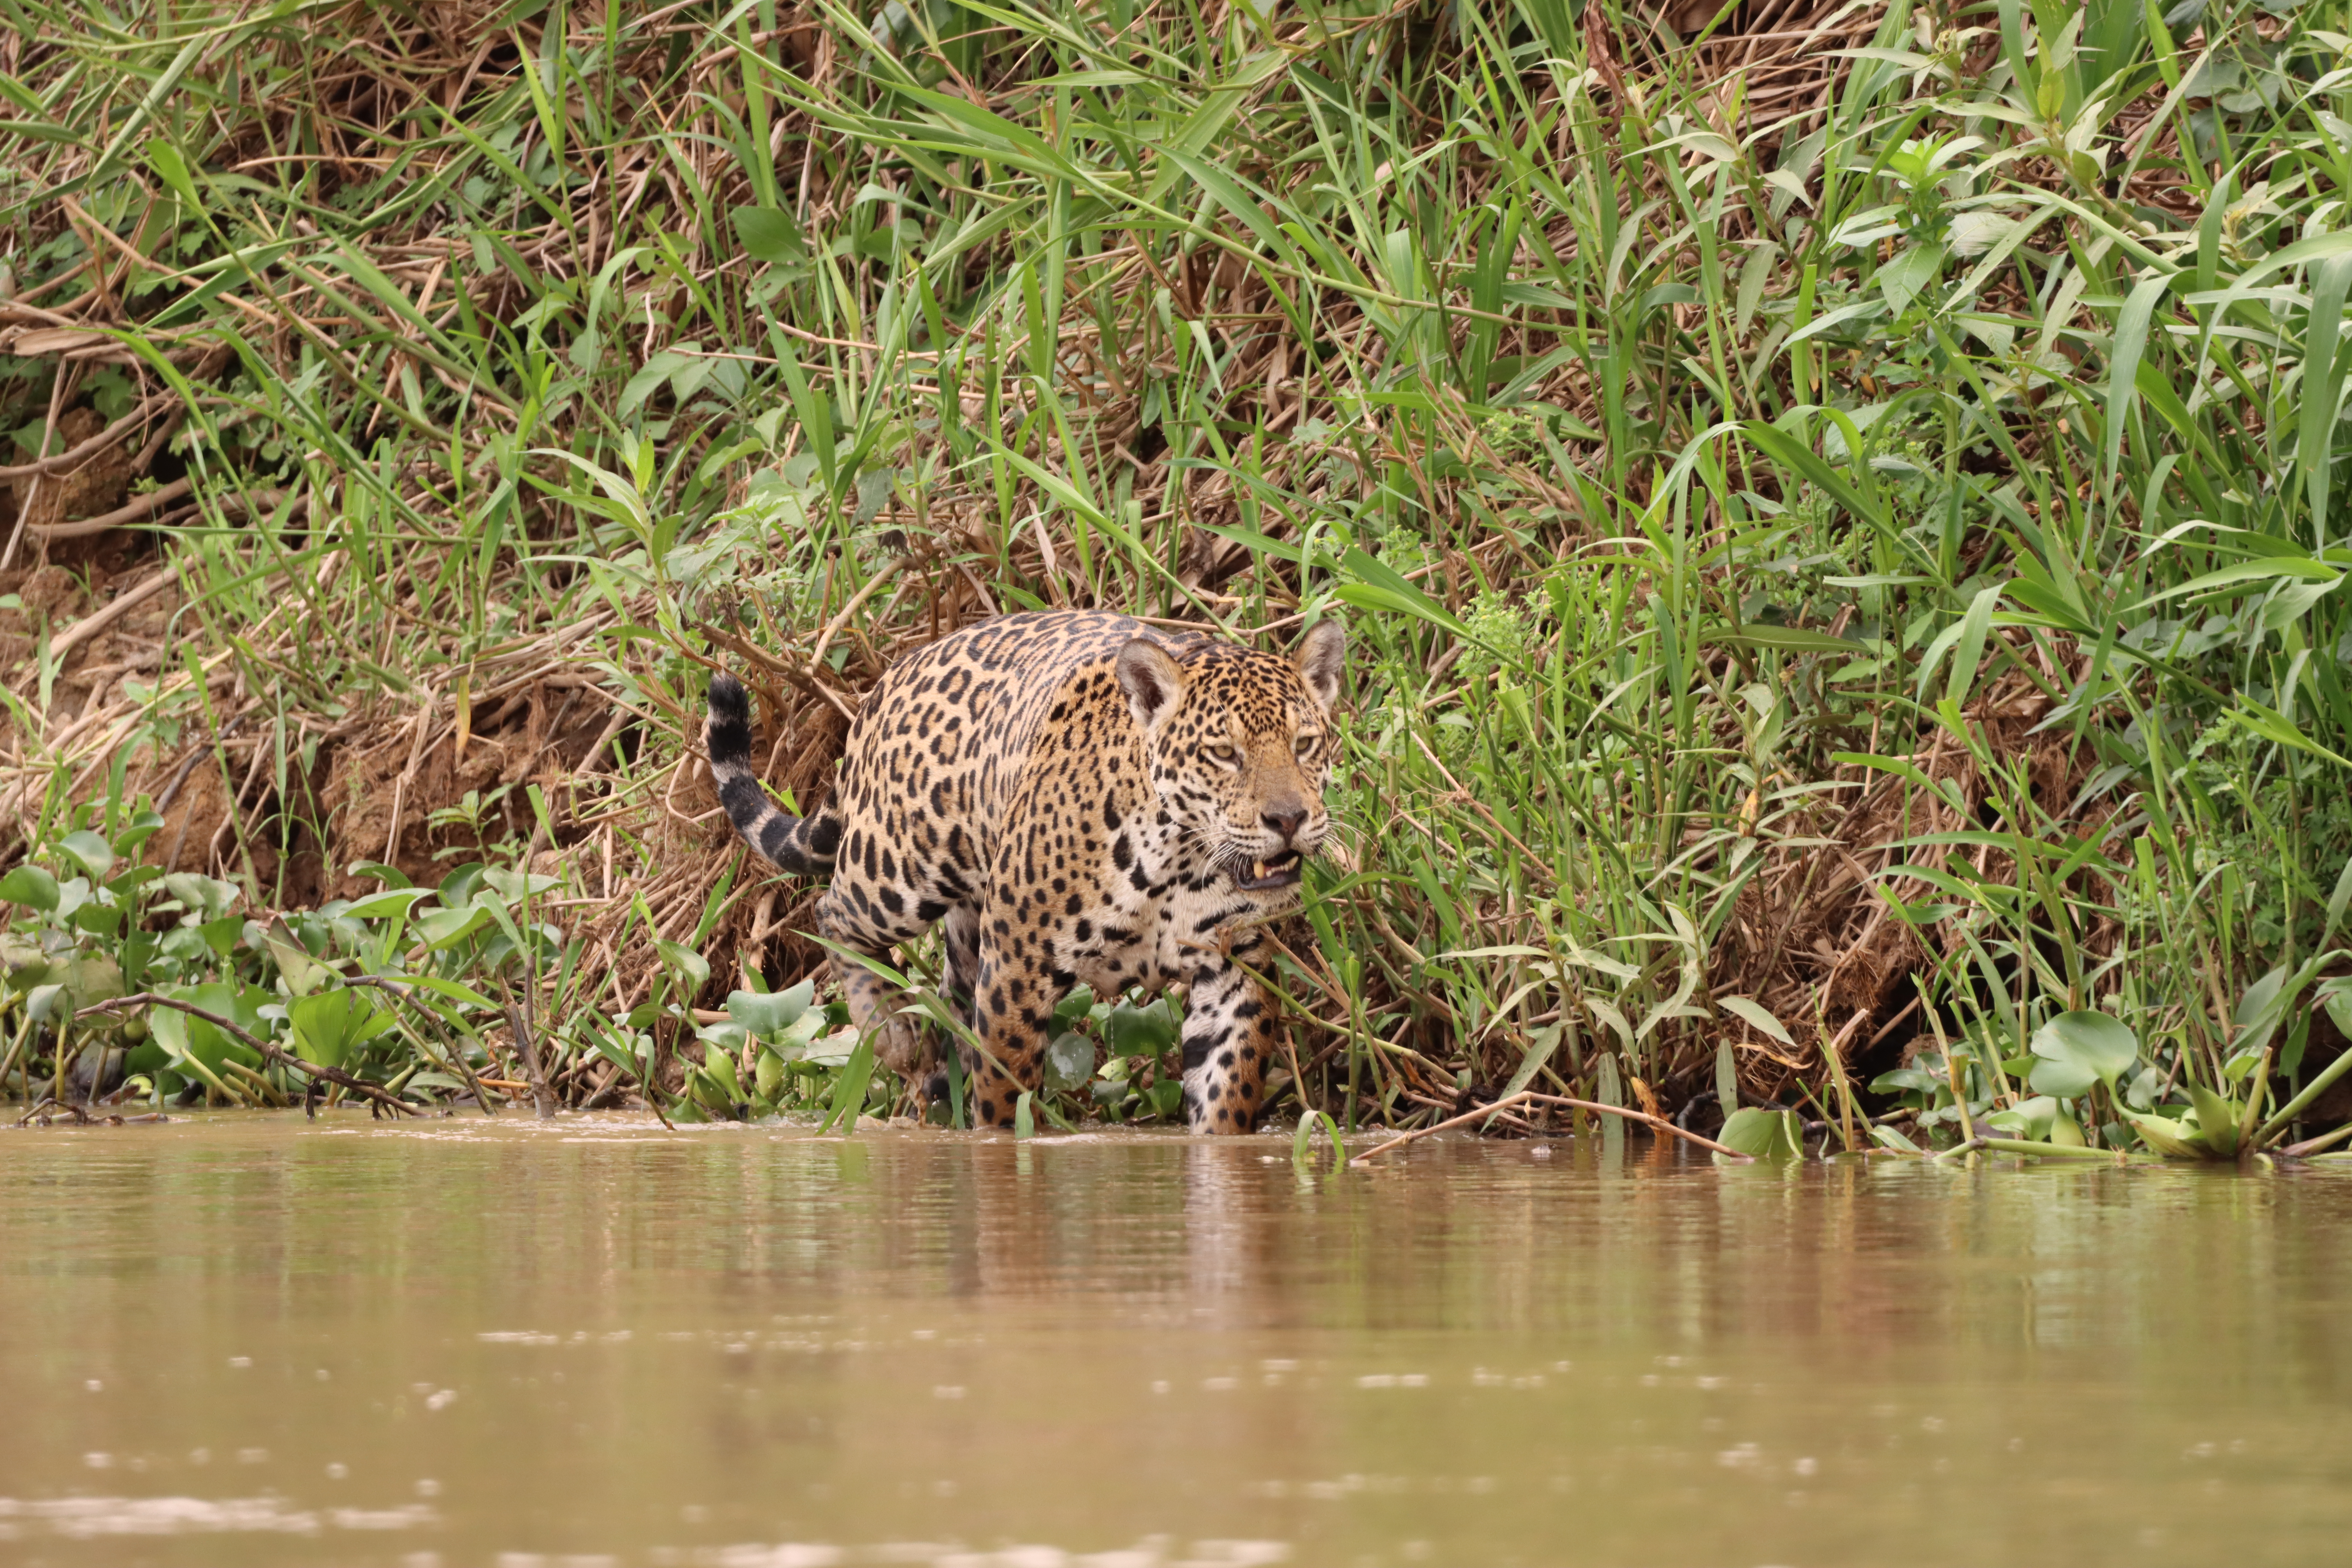
Jaguar: Solar